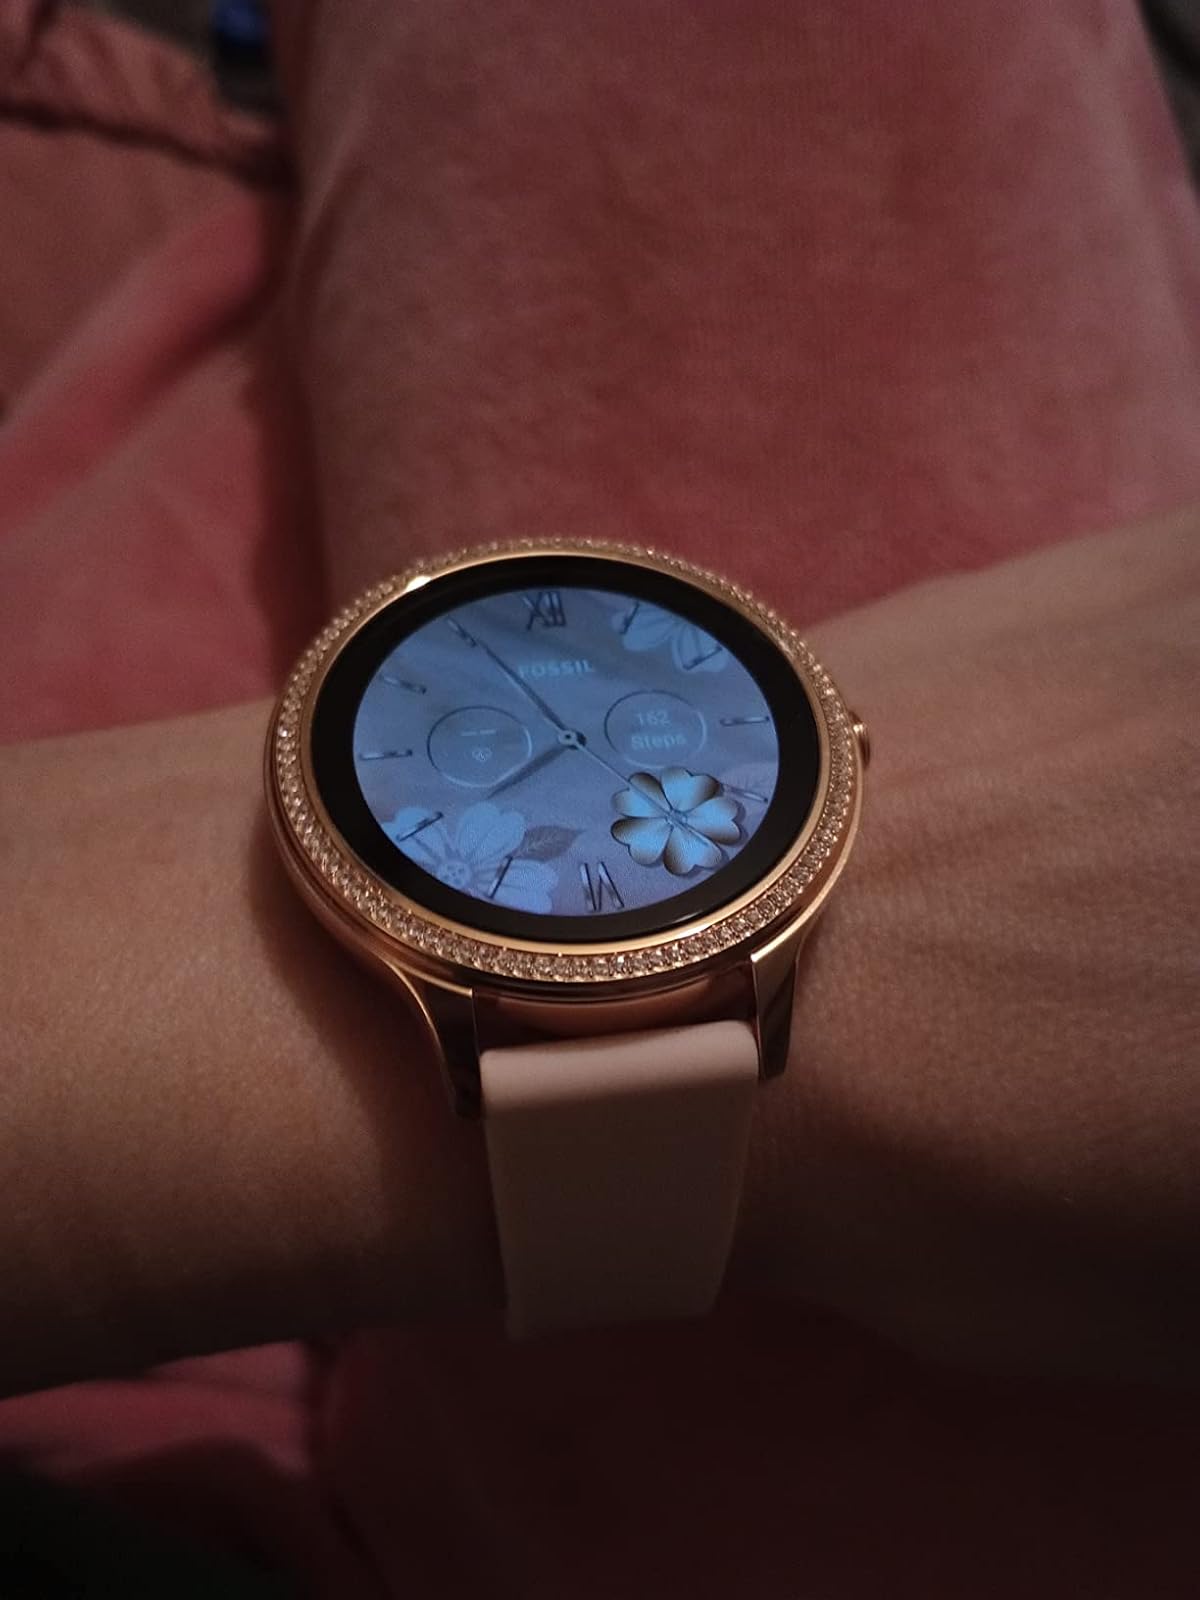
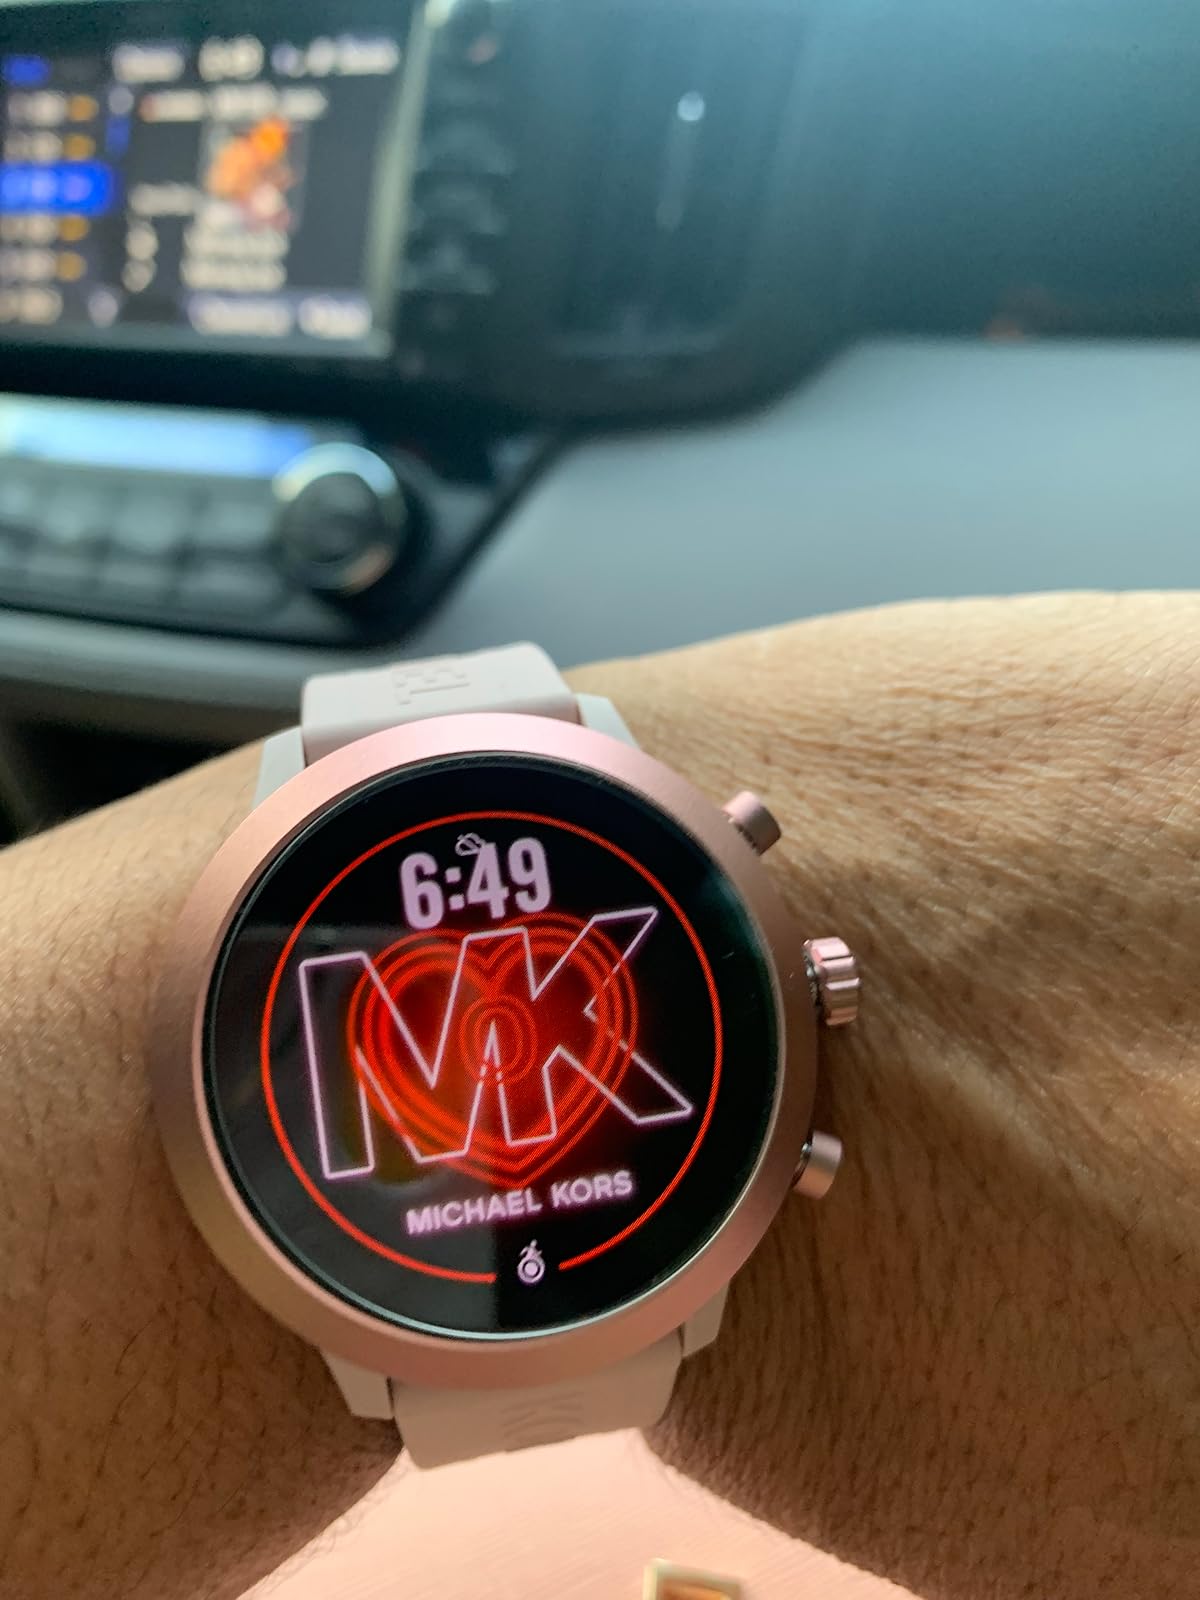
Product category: smartwatch
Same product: no